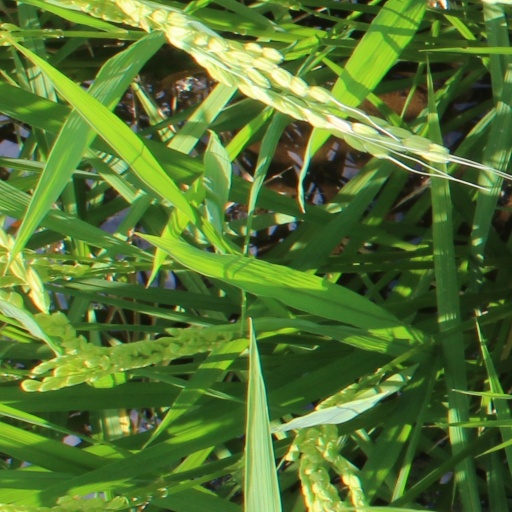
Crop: rice